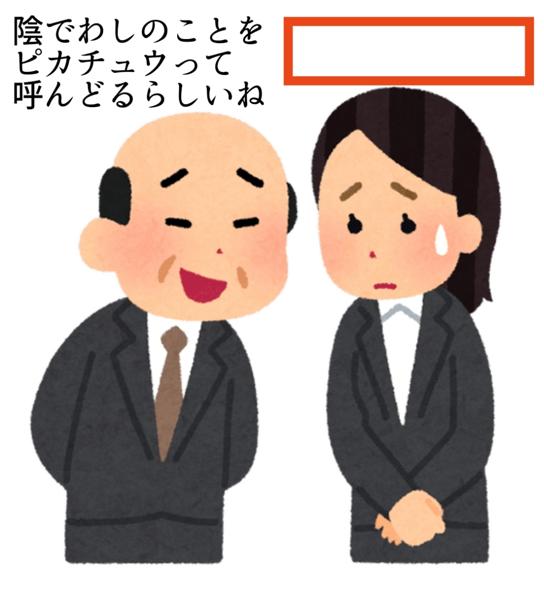
回答: はい。でももう一個あって、最近はヘッドホンずれ男って呼んでます。